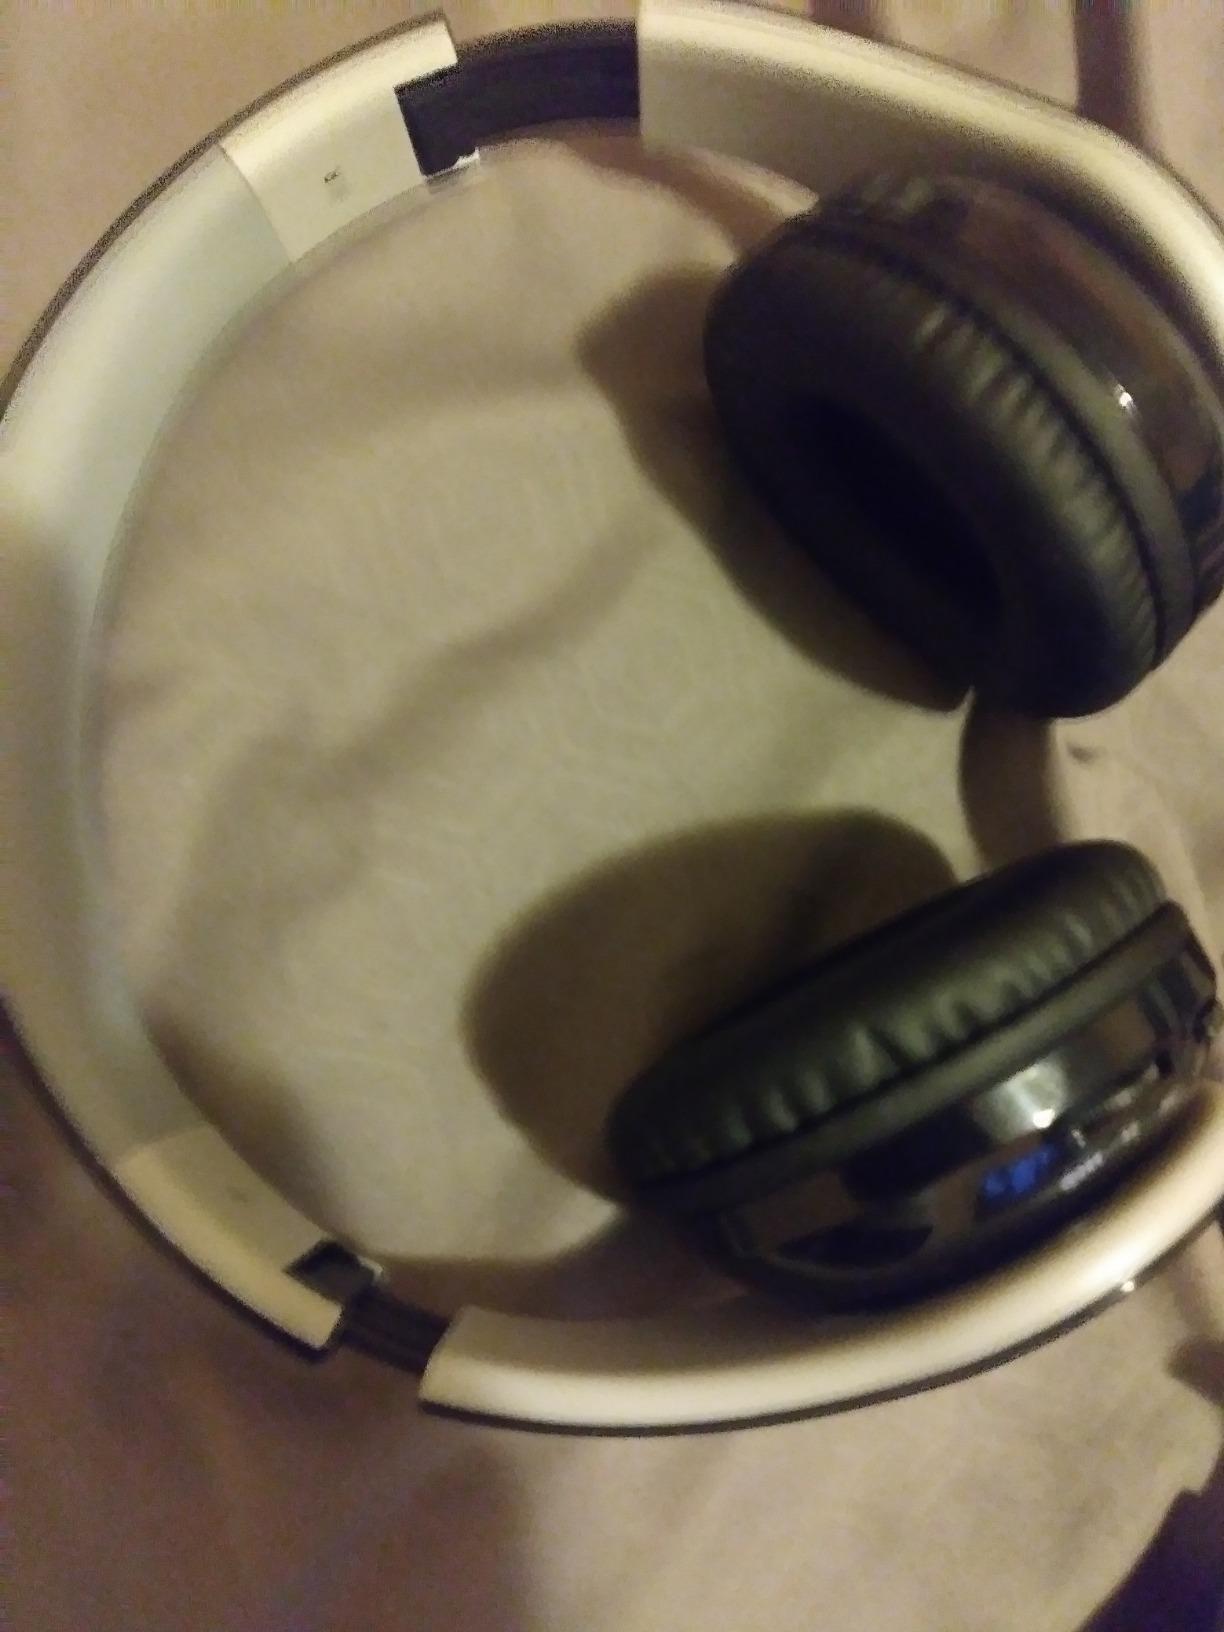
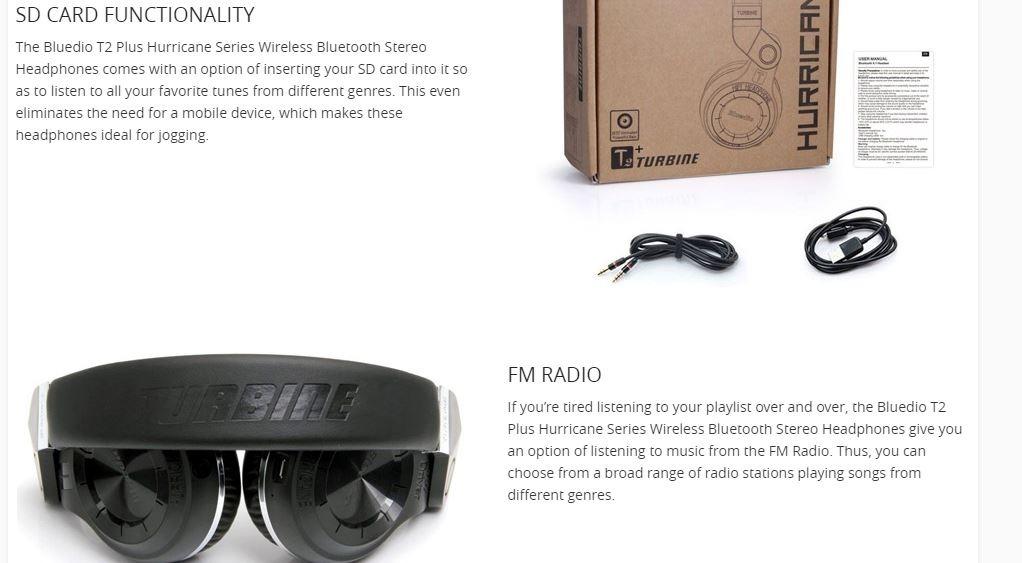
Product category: headphones
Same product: no